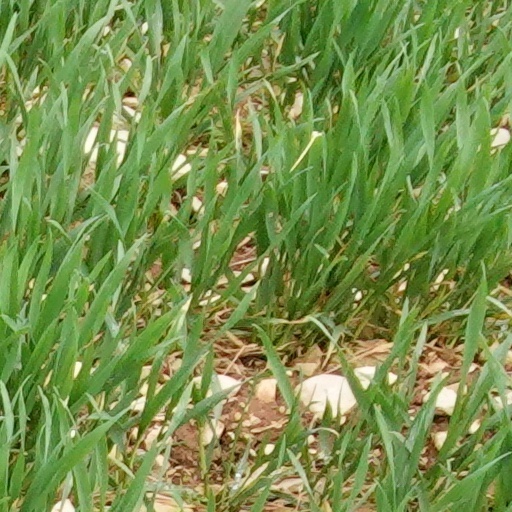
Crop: wheat